Marino Pieretti

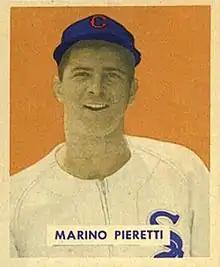

Marino Paul Pieretti (September 23, 1920 – January 30, 1981) was an Italian-born American professional baseball player. He played in the major-leagues from 1945 through 1950 in the American League for the Washington Senators, Chicago White Sox, and Cleveland Indians.